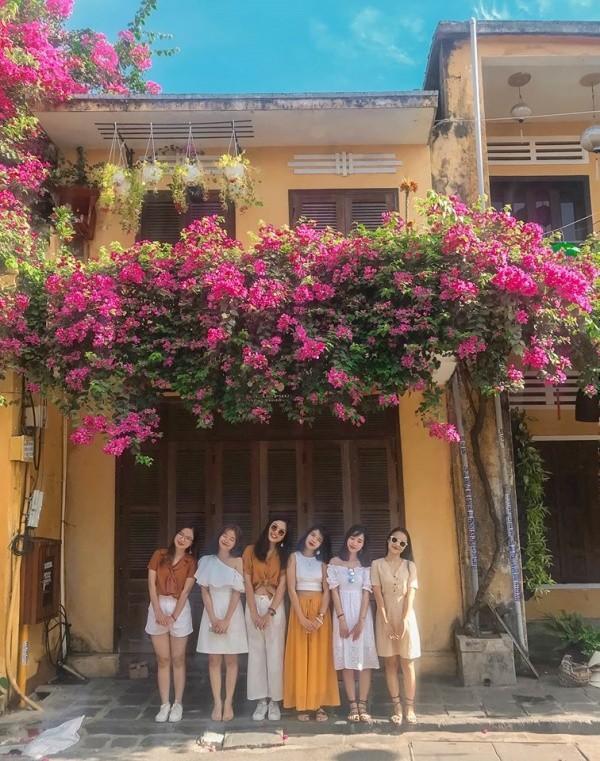
có sáu cô gái đang tạo dáng chụp hình trước một căn nhà